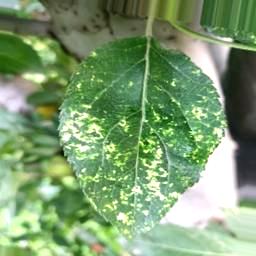
Label: Apple_Mosaic